Shahr-i Gholghola

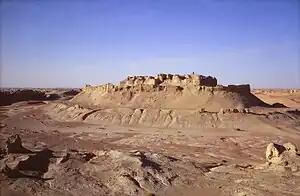
The Citadel Palace held a commanding view of the region.

According to the findings of the Afghan-American archaeological research team led by Mitchell Allen, an American archaeologist, in 1974, they found that along the foundation along the western wall of the palace, this building stands above the previous public buildings from the Sassanid and Parthian times, and 1000 Adds another year to the history of the citadel.